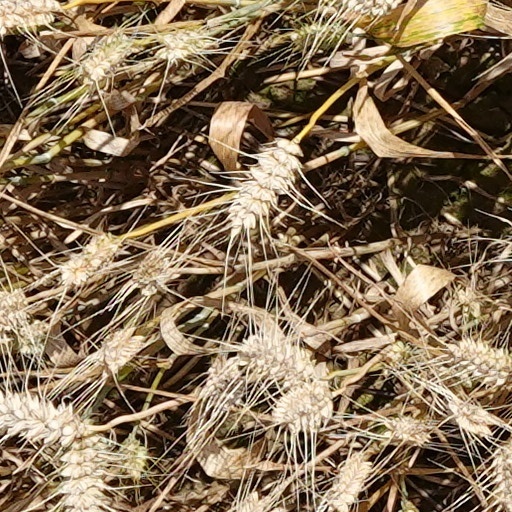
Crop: wheat